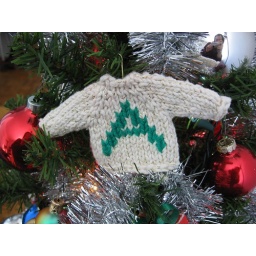
lol, didn't notice right away that my reflection was caught in a silver ball ornament on the top right.